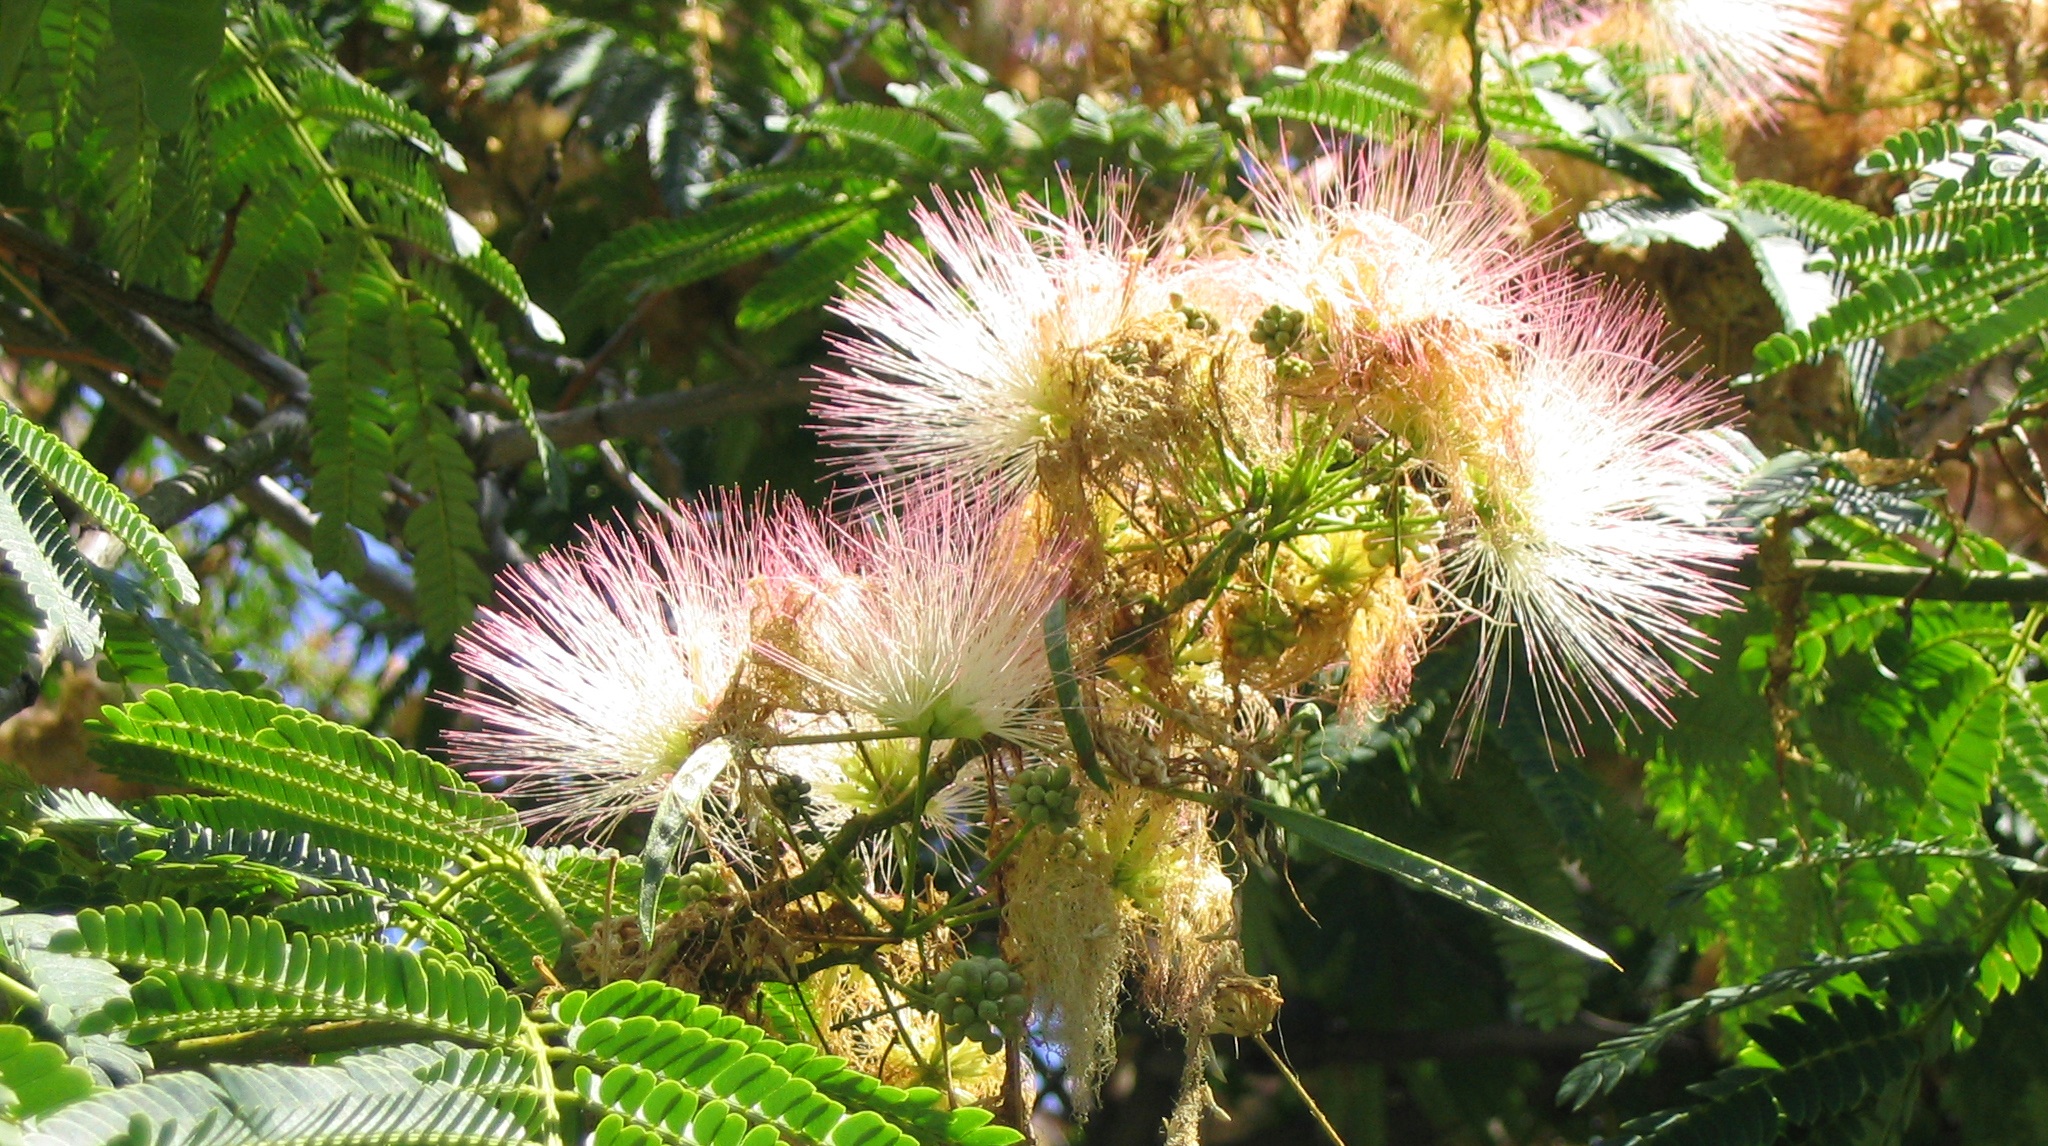
tree, plant, flower, jungle, produce, botany, garden, flora, wildflower, rainforest, mimosa, flowering plant, land plant, arecales